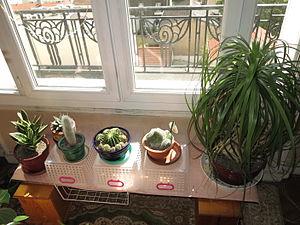
Étagère au pied d'une fenêtre. Idéal pour cultiver des cactus ou des plantes succulentes. De gauche à droite